Interoceanic Corridor of the Isthmus of Tehuantepec

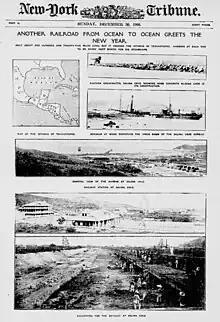
New-York Tribune report on the soon-to-be inaugurated Tehuantepec Railway

During the course of the Reform War, a civil war in Mexico fought between Conservatives and Liberals, both parties claimed the presidency of the country. The Conservatives supported General Miguel Miramón, who assumed the presidency upon establishing himself in Mexico City on 2 February 1859, while the Liberals supported Benito Juárez, whose government settled itself at Veracruz on 4 May 1858 (departing from the Port of Manzanillo, on the Pacific coast, and reaching the Gulf of Mexico through Panama). Both governments attempted to obtain international recognition to claim legitimacy, as Miramón was unable to launch a successful campaign onto the Gulf of Mexico to decisively defeat the Liberals. When U.S. President James Buchanan sent Robert Milligan McLane to Veracruz, who arrived on April 1, to establish diplomatic relations with the best suited party, he was given instructions from Secretary of State Lewis Cass to negotiate a treaty to purchase Baja California, if possible, and the American right to use the Isthmus of Tehuantepec "in perpetuity" and Northern Mexico for military and commercial transportation for $10 million dollars. Both the U.S. government, as Cass explained to McLane, and the Louisiana Tehuantepec Company sympathized with Juárez's government. The Company's president Emile La Sére had, in fact, persuaded him to recognize Juárez's legitimacy, and Buchanan also explained he was not willing to recognize Miramón. After McLane established communication throughout the following days with Melchor Ocampo, the Liberal Secretary of Foreign Affairs, the U.S. recognized Juárez's government and began negotiating the planned treaty (though "President Juarez , with singular determination, refused to cede a foot of territory, whatever might be the consequences," according to McLane himself), to the disdain of the Conservatives, who proceeded to denounce in the press any agreement reached between the Liberals and the U.S., accusing the Liberals of working for their own profit at the expense of their country. The Conservative government, likewise, referred to the treaty's negotiators as "traitors to the nation," manifesting their discontent to France and the United Kingdom, even asking for military intervention to the Emperor of the French Napoleon III, an event which would eventually contribute to the beginning of the Second Franco-Mexican War in the following decade.